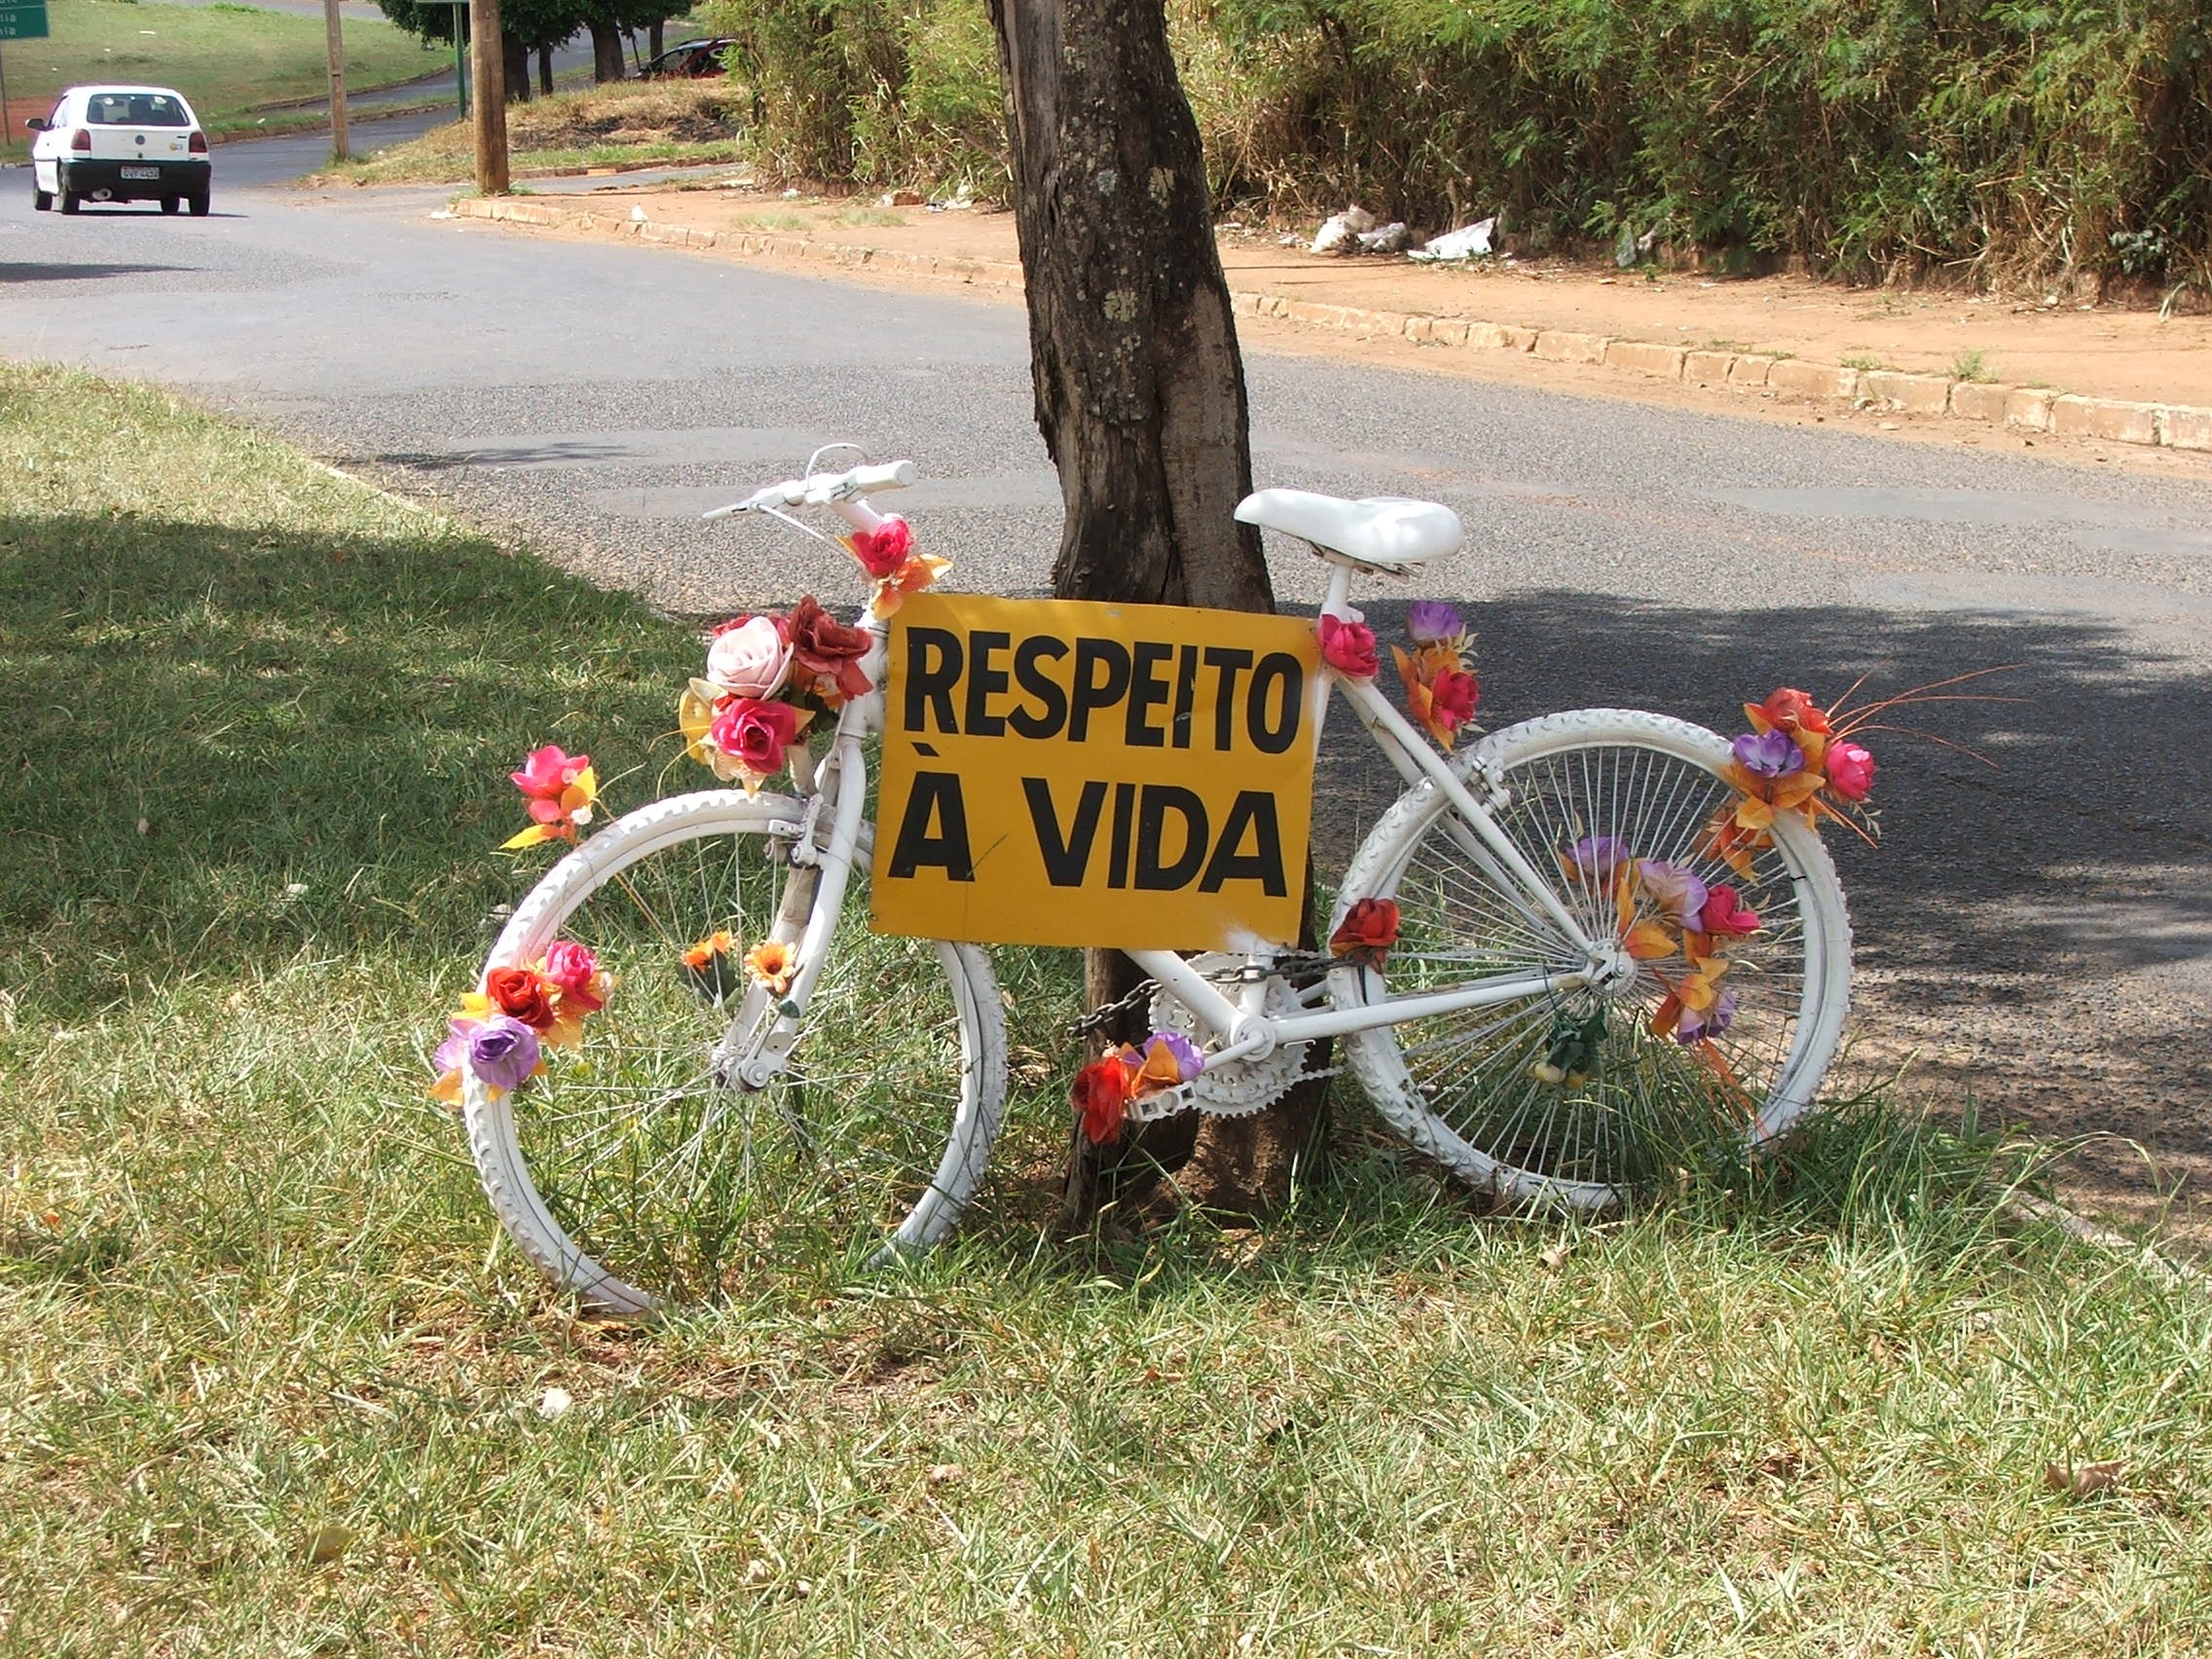
bicycle, bike, vehicle, security, sports equipment, mountain bike, bike path, construction site, cycling, race, signaling, attention, respect, two wheels, cyclo cross, bicycle racing, endurance sports